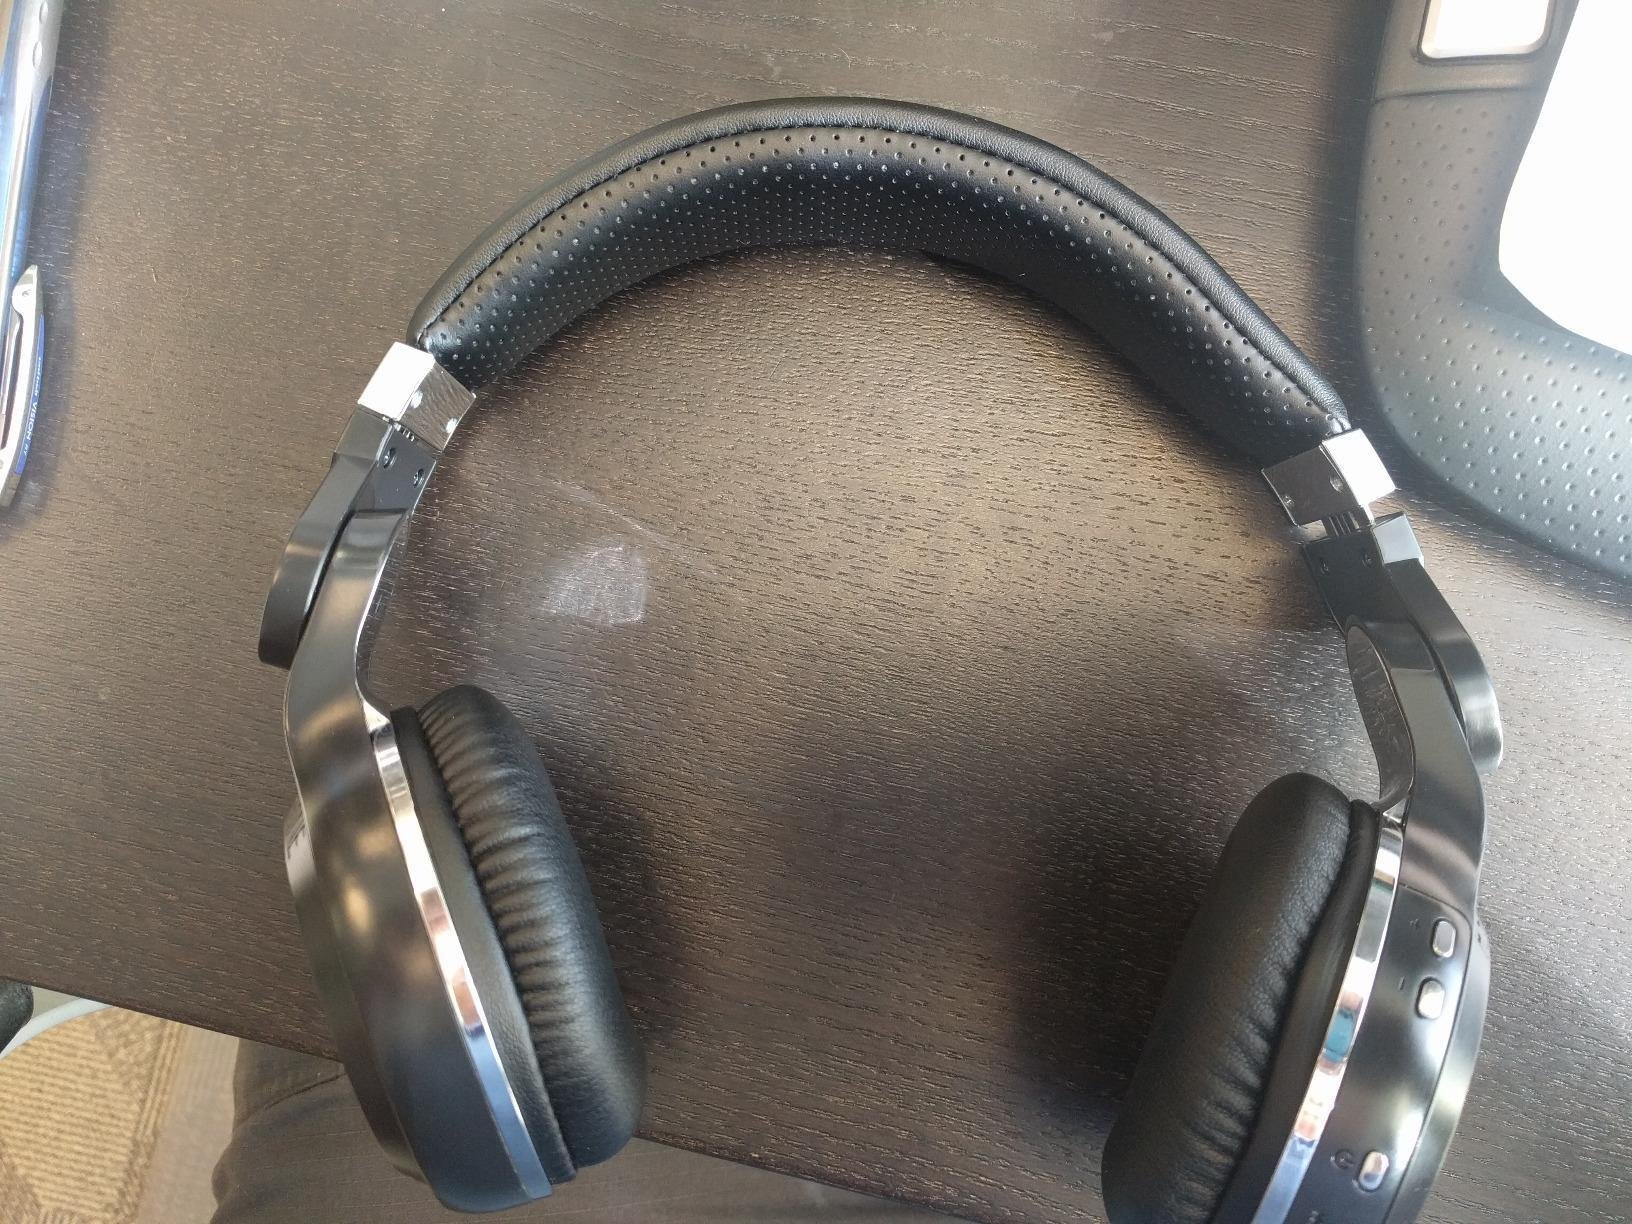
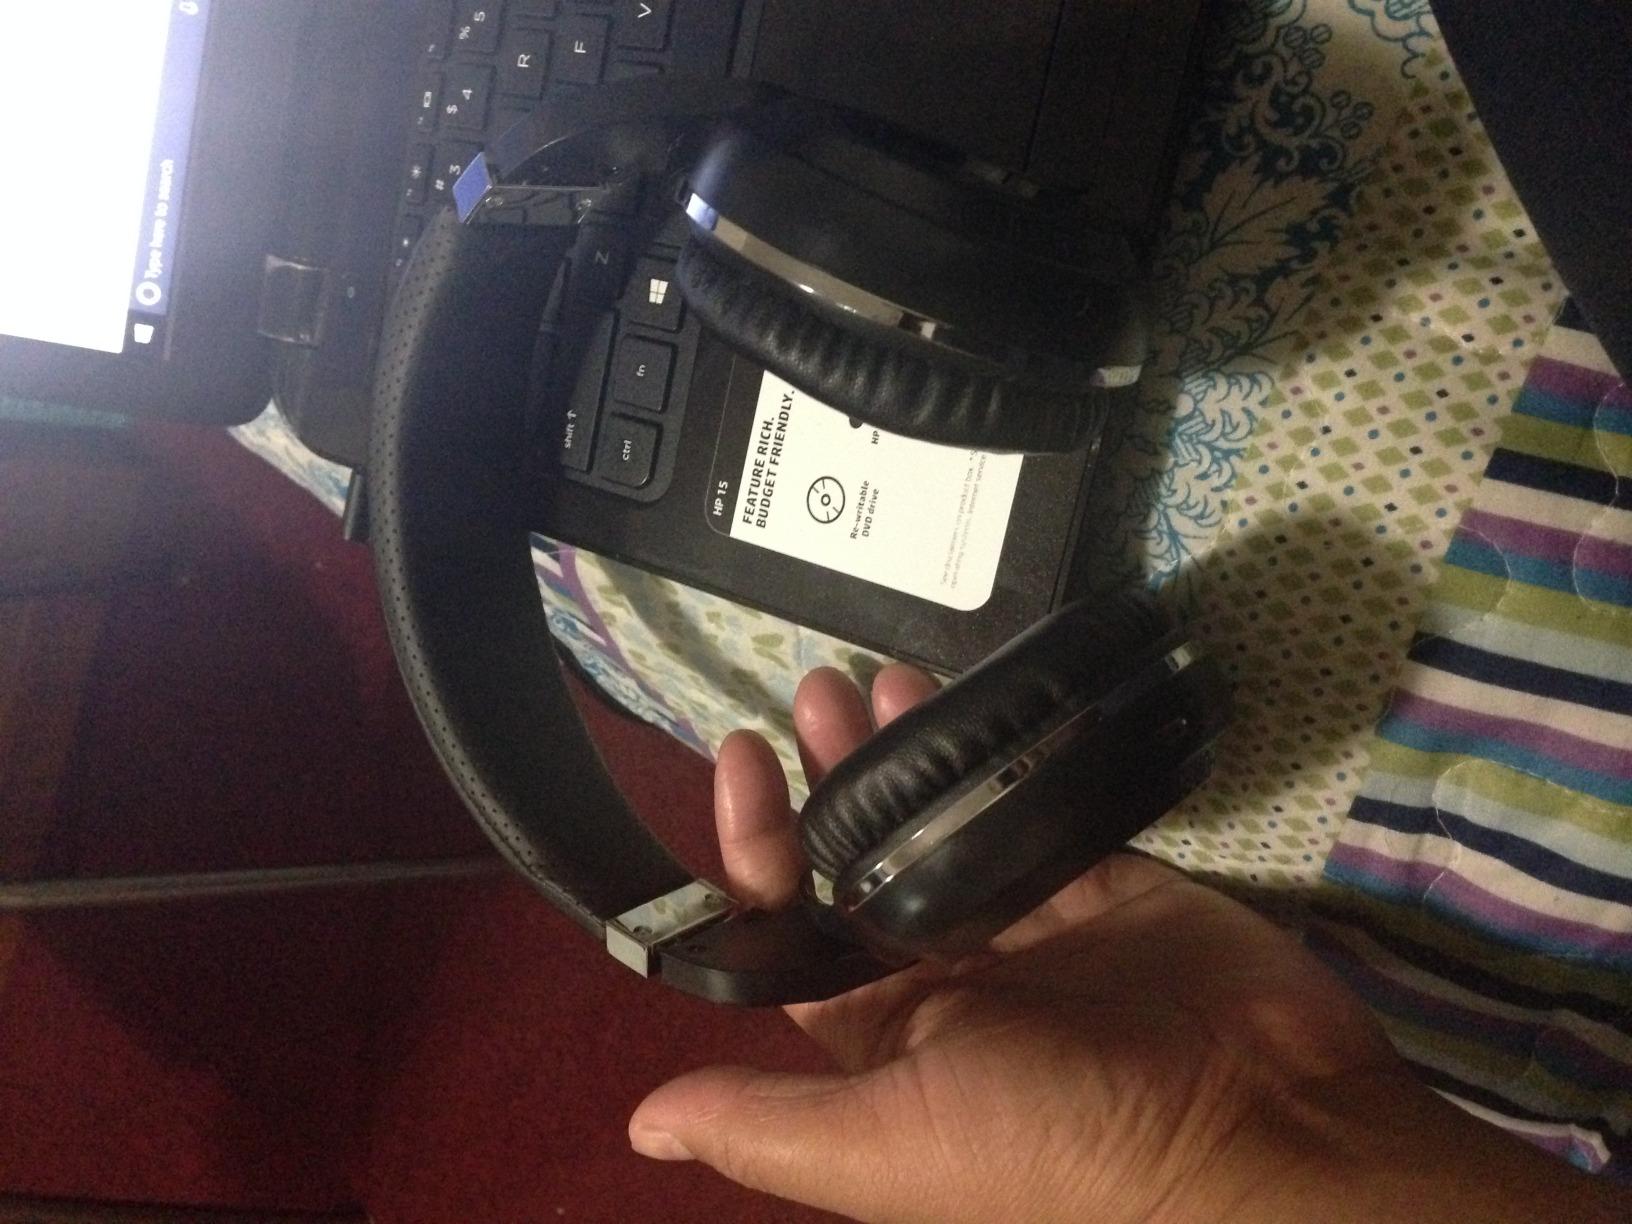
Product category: headphones
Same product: yes